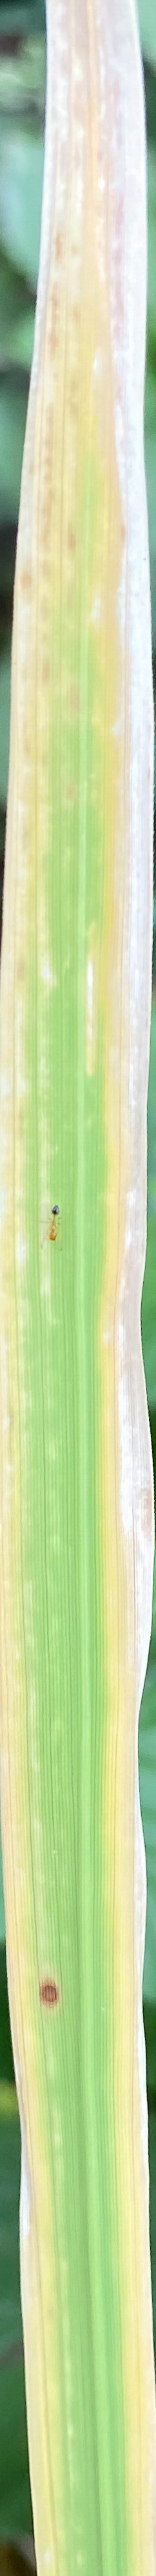
Nhãn: N